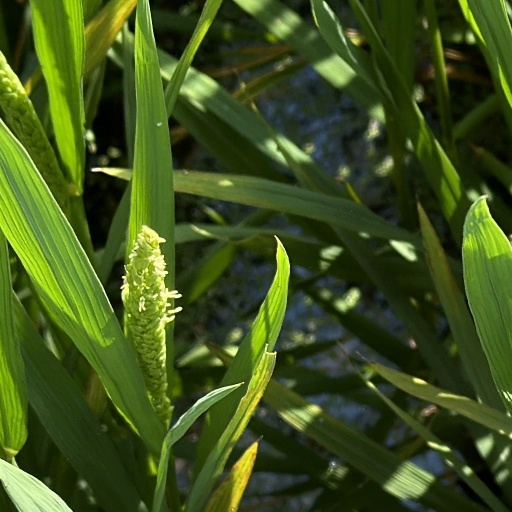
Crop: rice